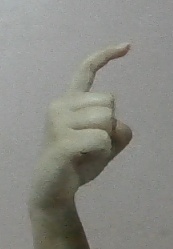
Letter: ra